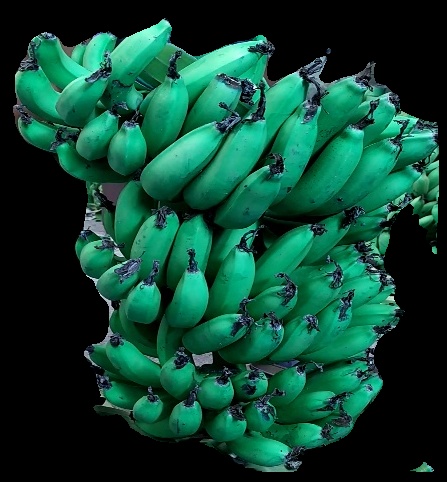
Variety: pachbale
Grade: grade3